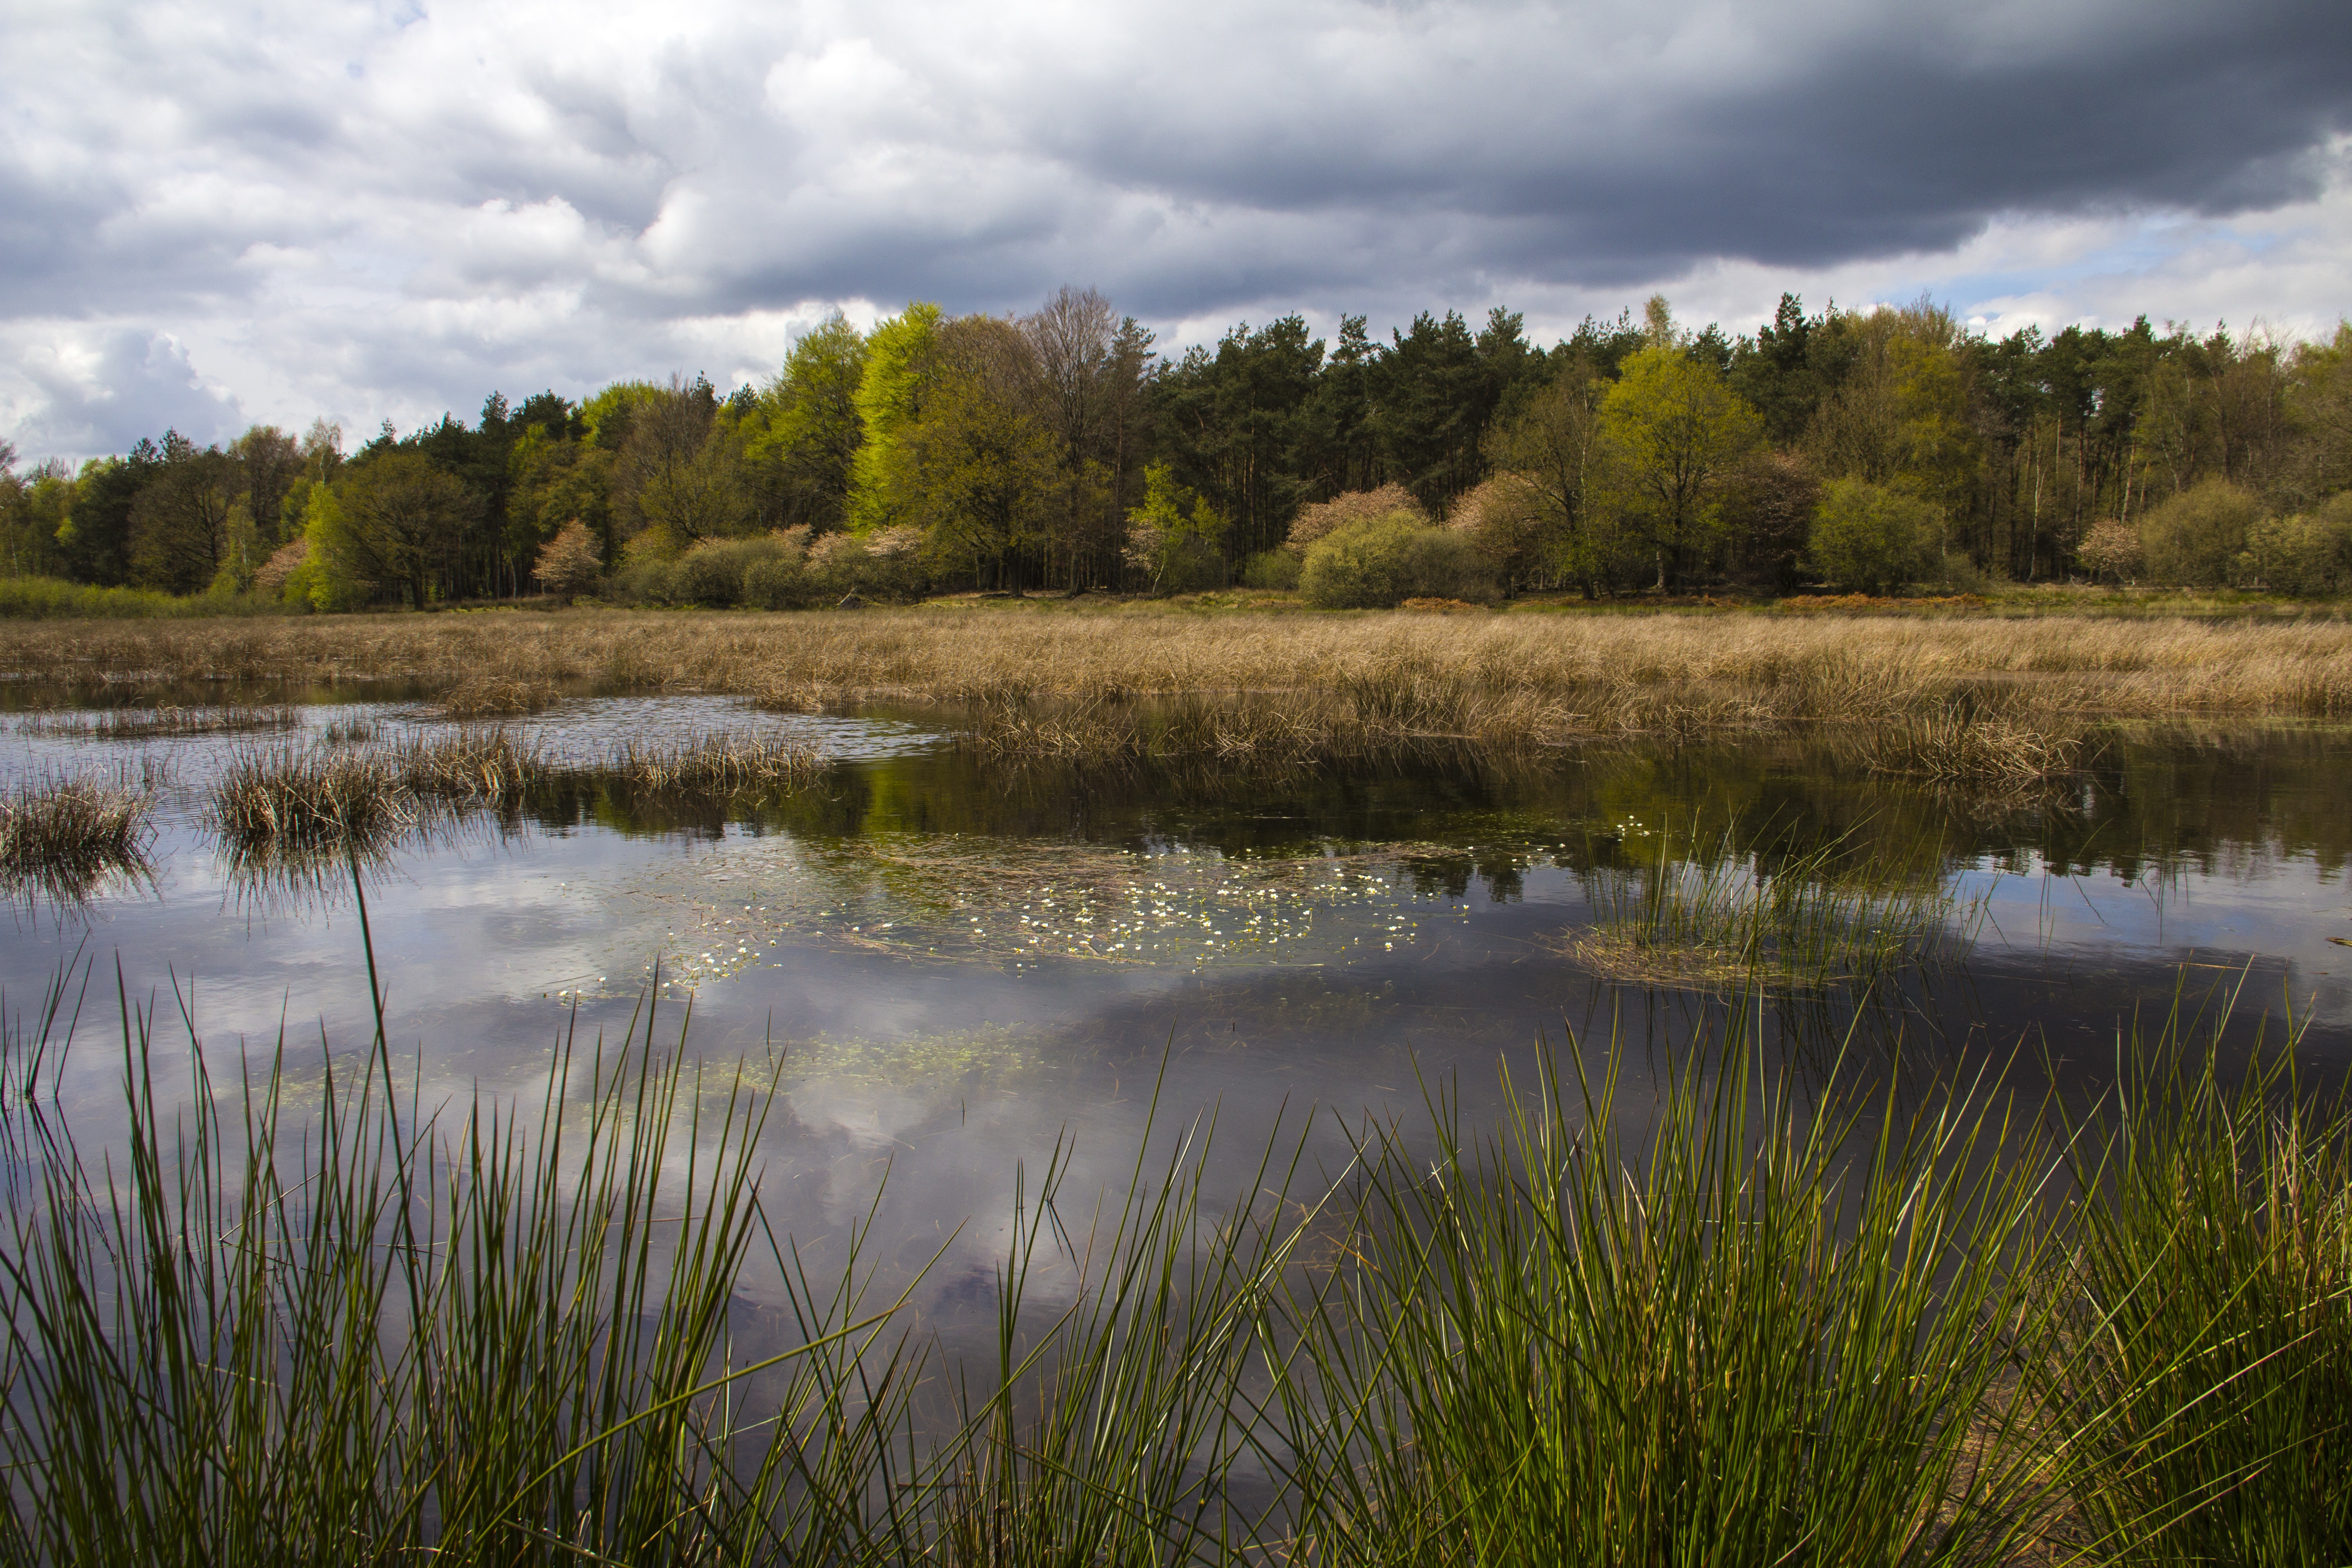
landscape, tree, water, nature, forest, grass, marsh, swamp, wilderness, meadow, prairie, countryside, lake, river, summer, pond, stream, reflection, scenic, reservoir, colorful, season, grassland, wetland, bog, floodplain, woodland, habitat, loch, ecosystem, salt marsh, fen, natural environment, geographical feature, grass family